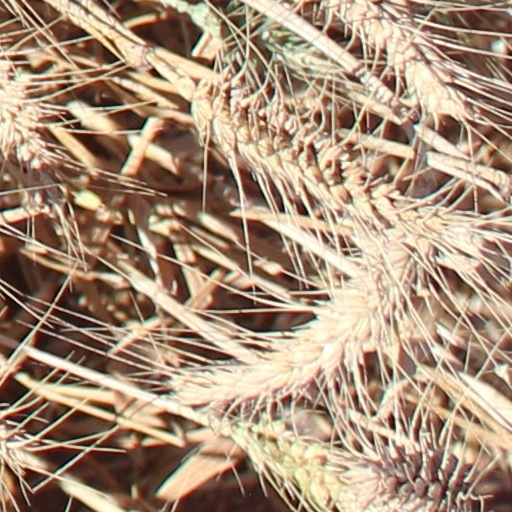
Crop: wheat